Fatu Huku

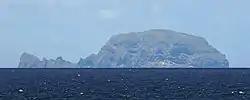
The fortress-like quality of the Marquesas Islands is exemplified in this photo of Fatu Huku.

Fatu Huku is located at 9.43°S latitude and 138.93°W longitude. It is administratively part of the commune (municipality) of Hiva Oa in the administrative subdivision of the Marquesas Islands.